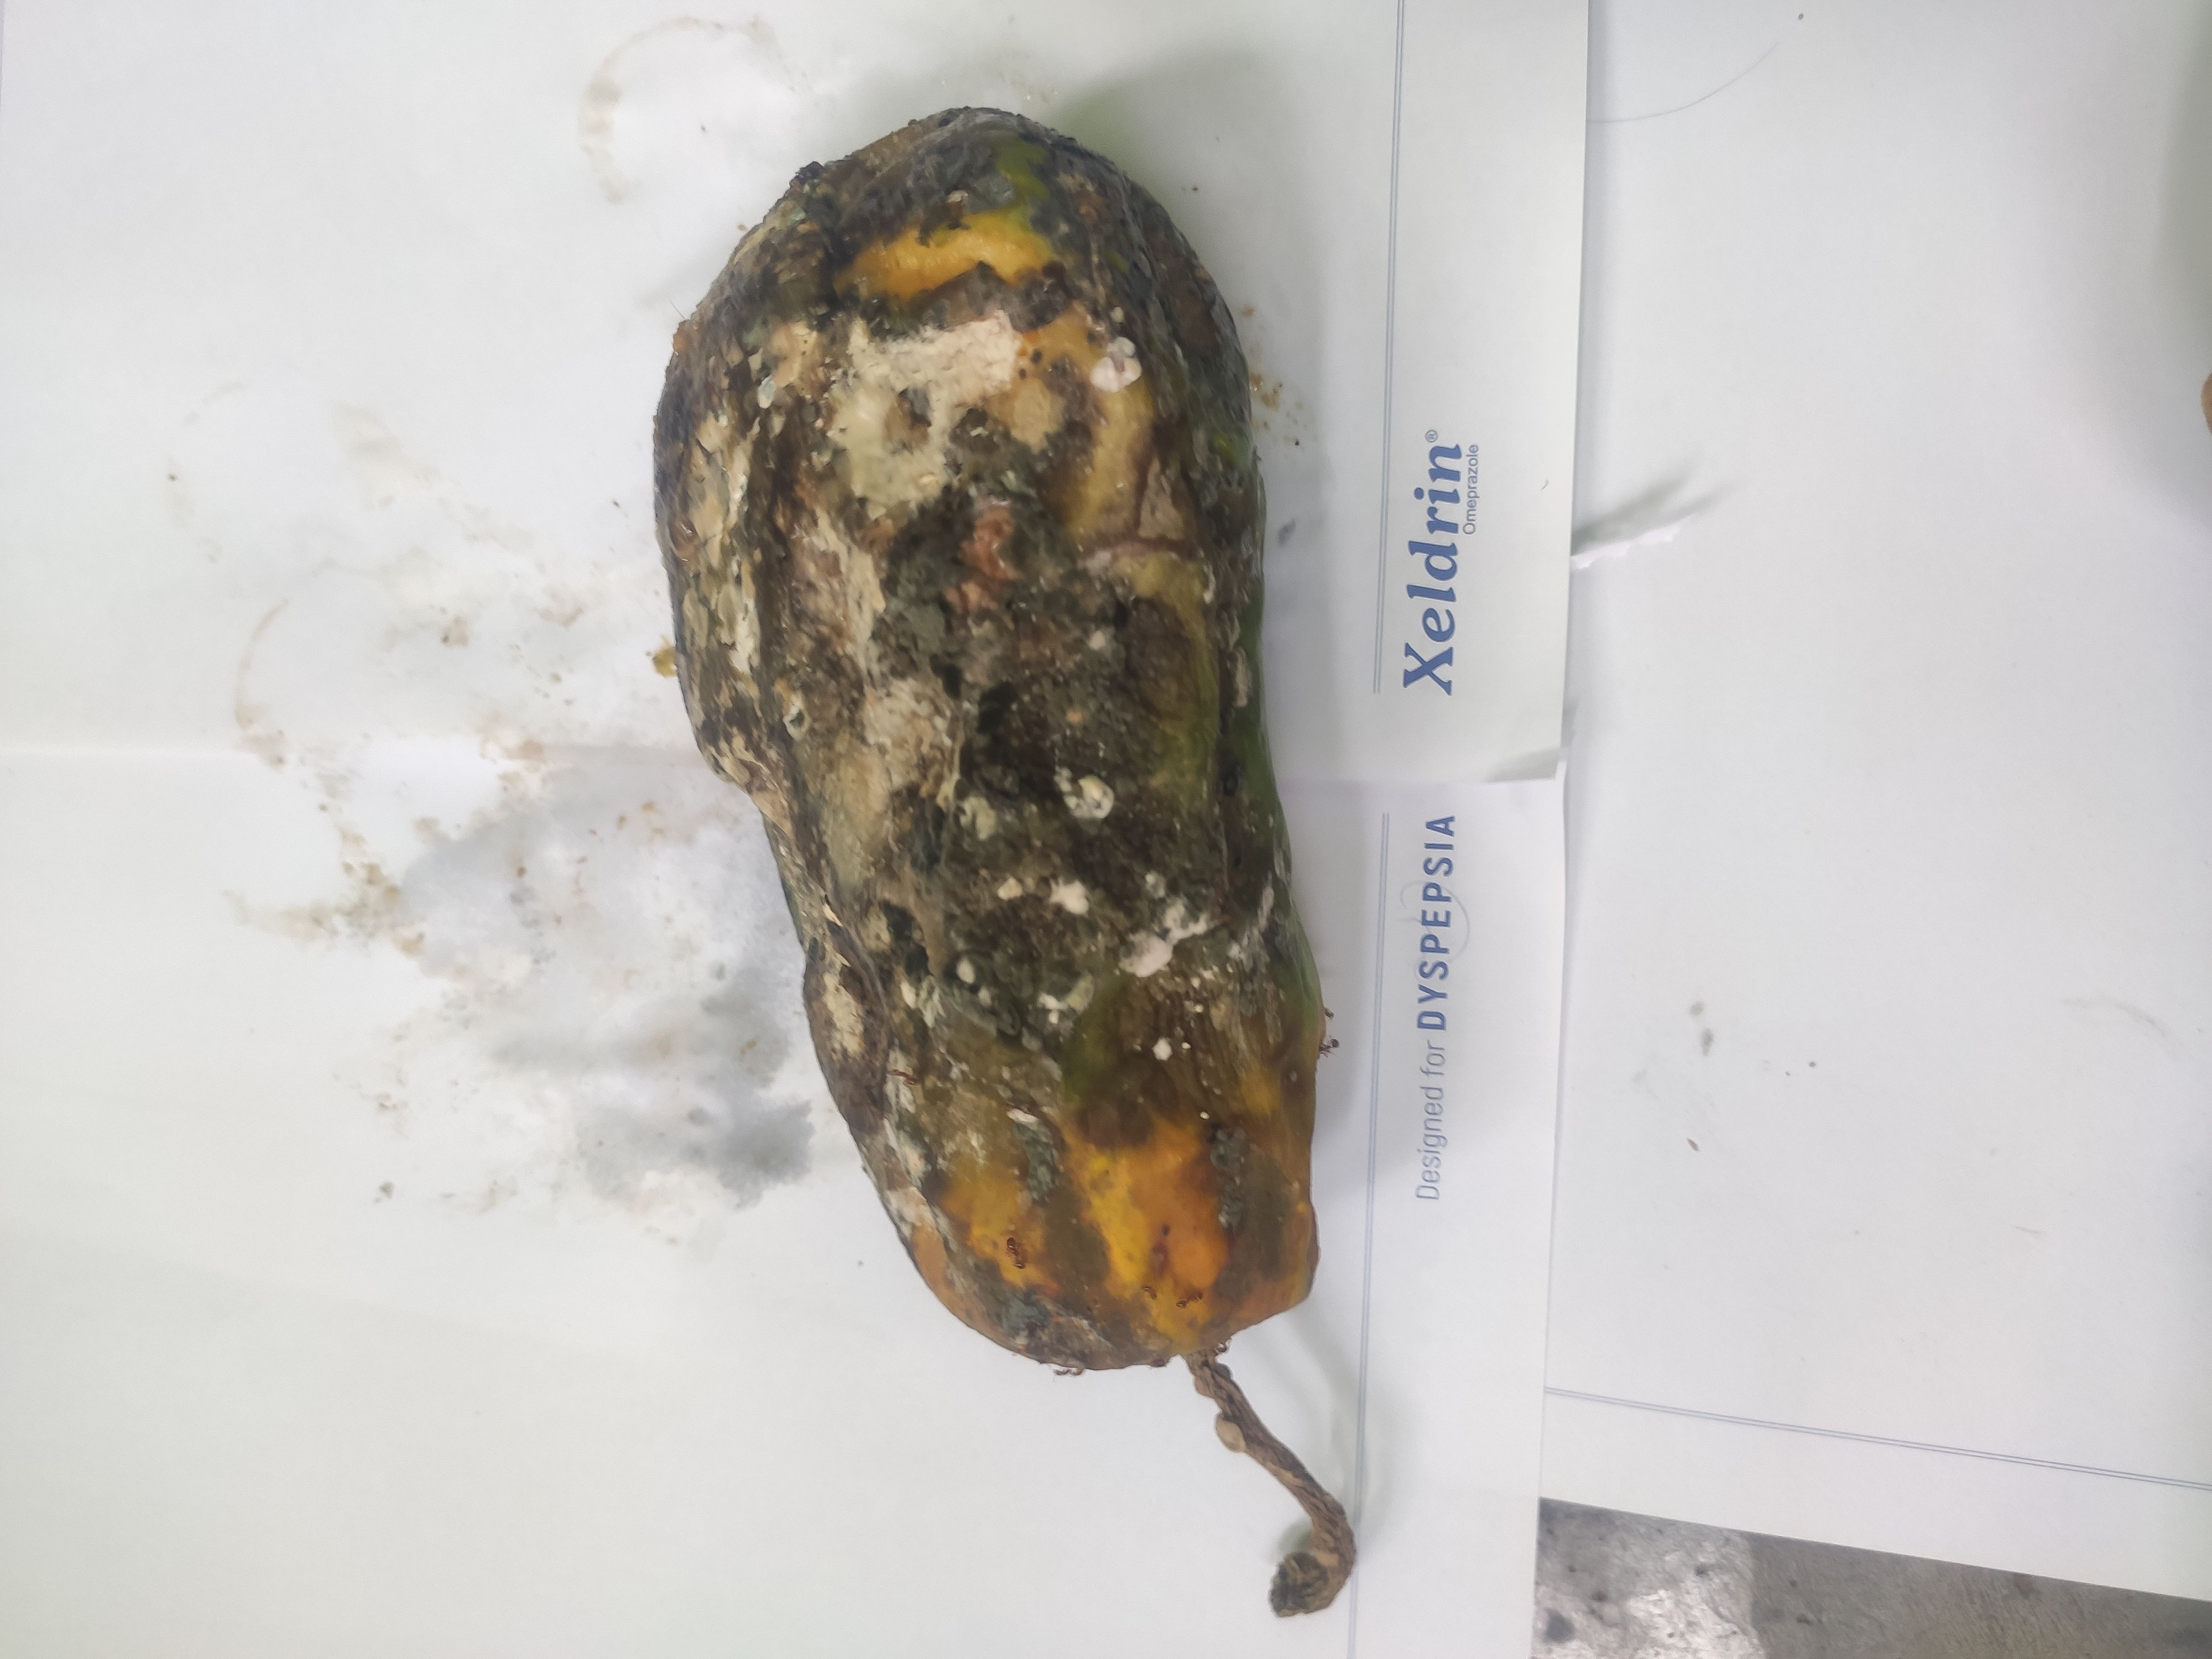
Fruit: papayas
Grade: 3rd-grade